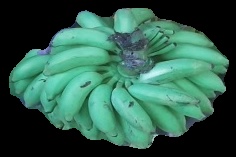
Variety: elakki-bale
Grade: grade2